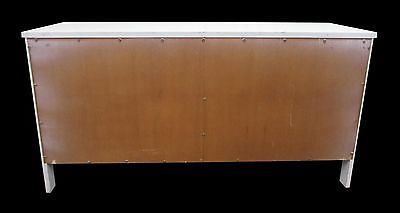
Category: cabinet